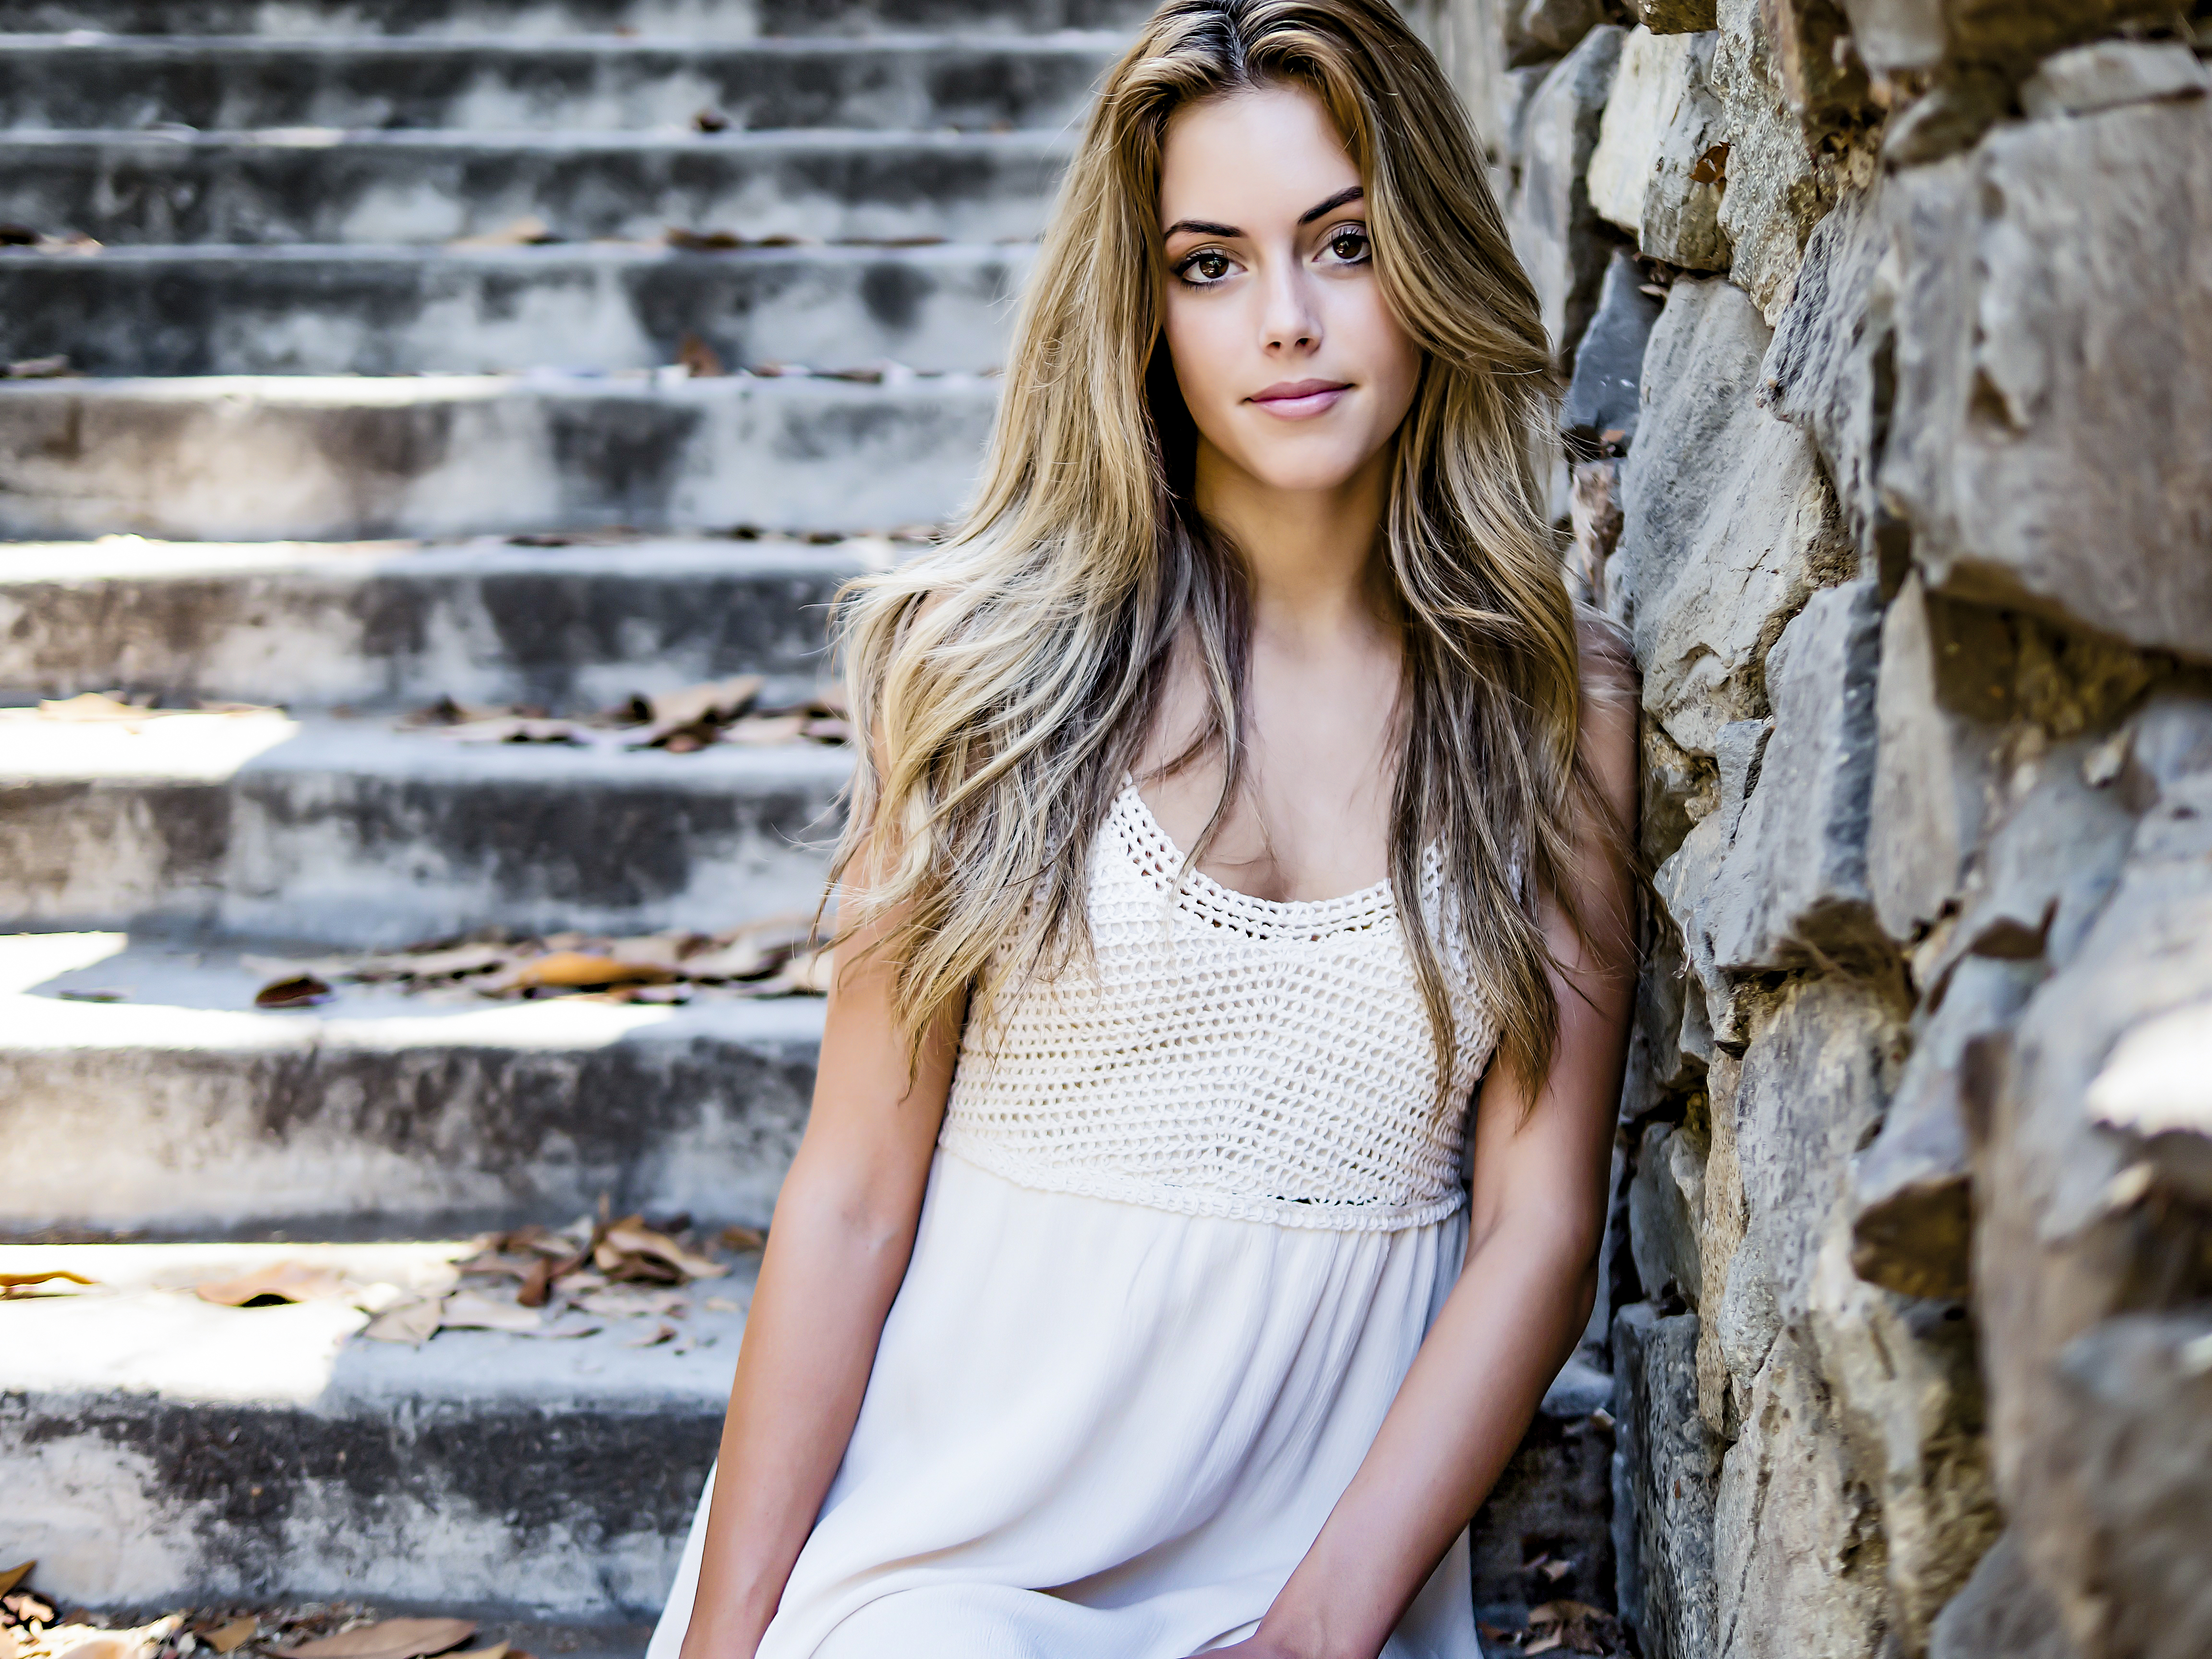
girl, wall, hair, white, photograph, clothing, fashion model, blond, beauty, long hair, shoulder, model, lady, fashion, hairstyle, lip, skin, photo shoot, dress, eye, brown hair, photography, street fashion, tree, neck, summer, outerwear, surfer hair, portrait photography, muscle, layered hair, fashion design, black hair